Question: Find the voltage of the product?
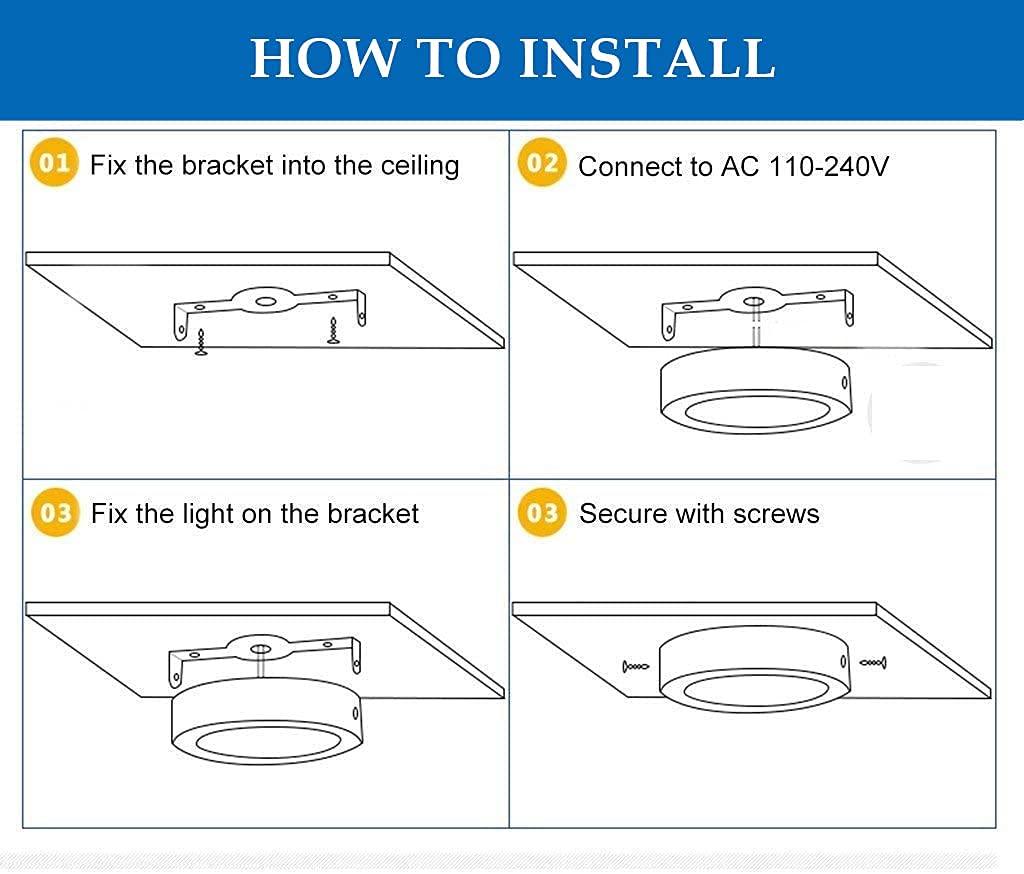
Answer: [110.0, 240.0] volt